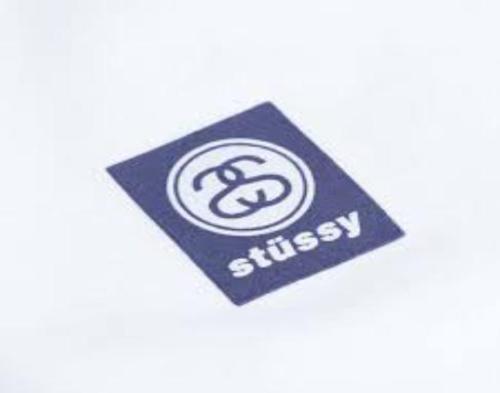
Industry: Clothes